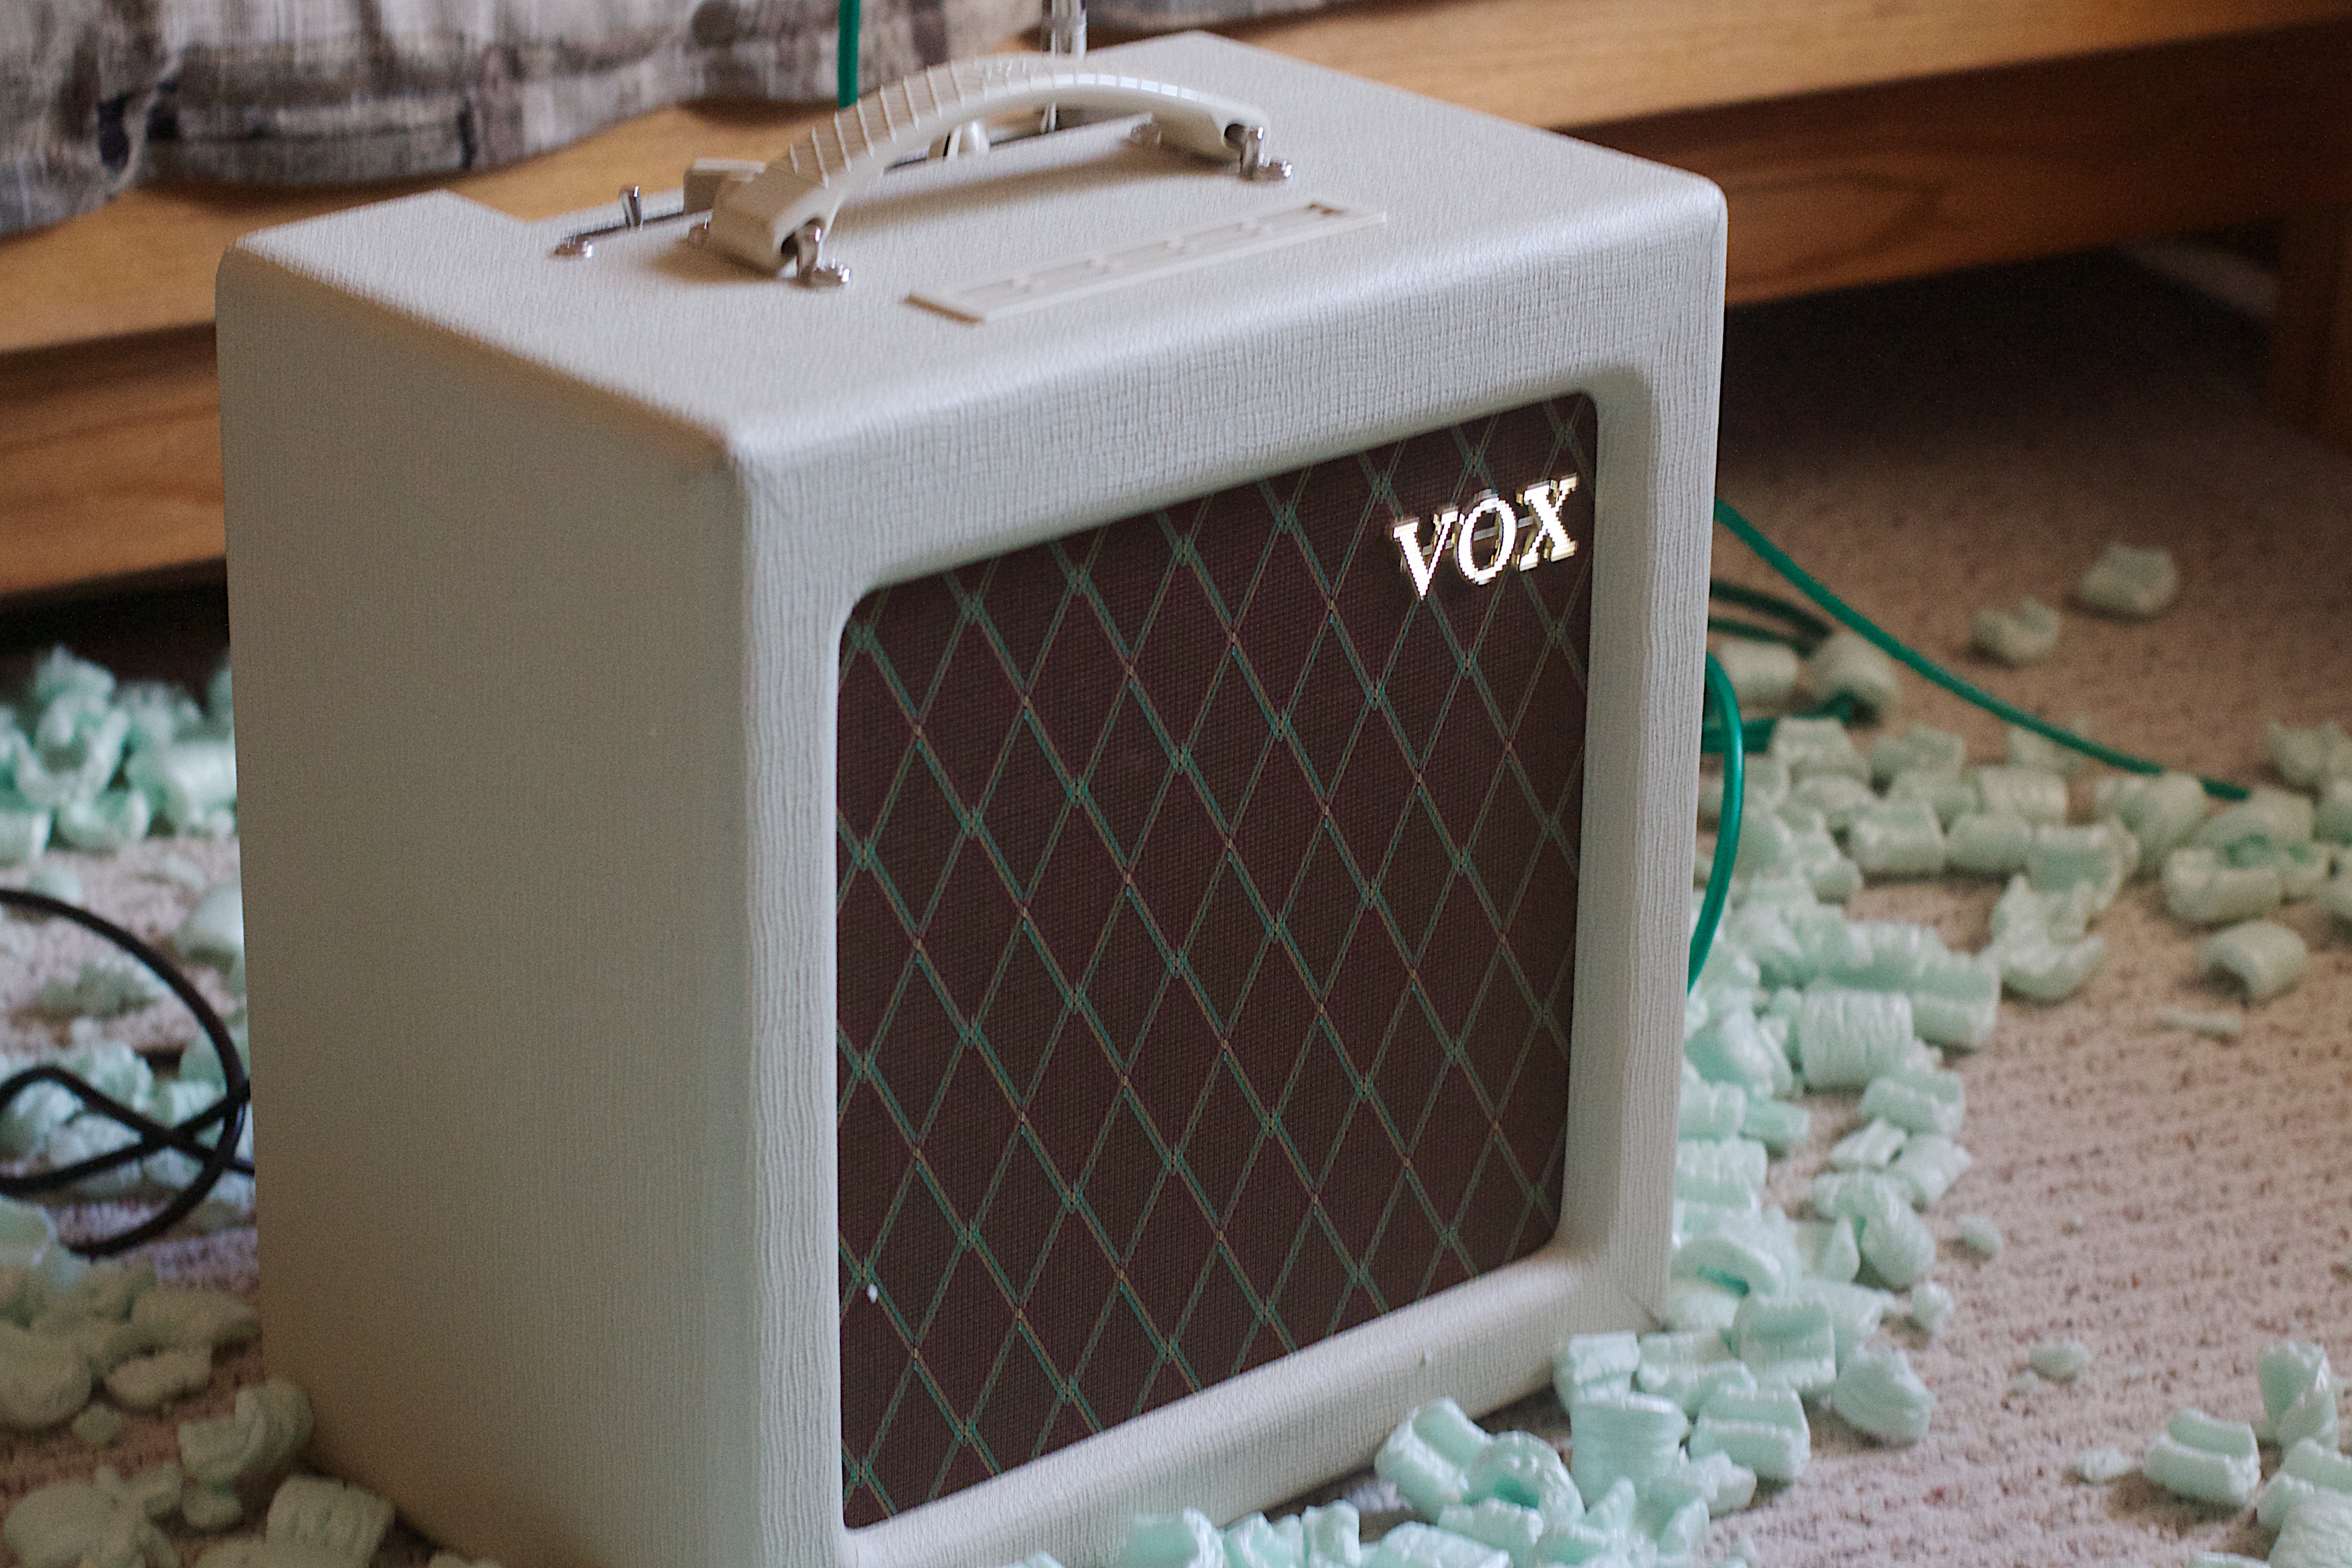
wood, lighting, product, electronic instrument